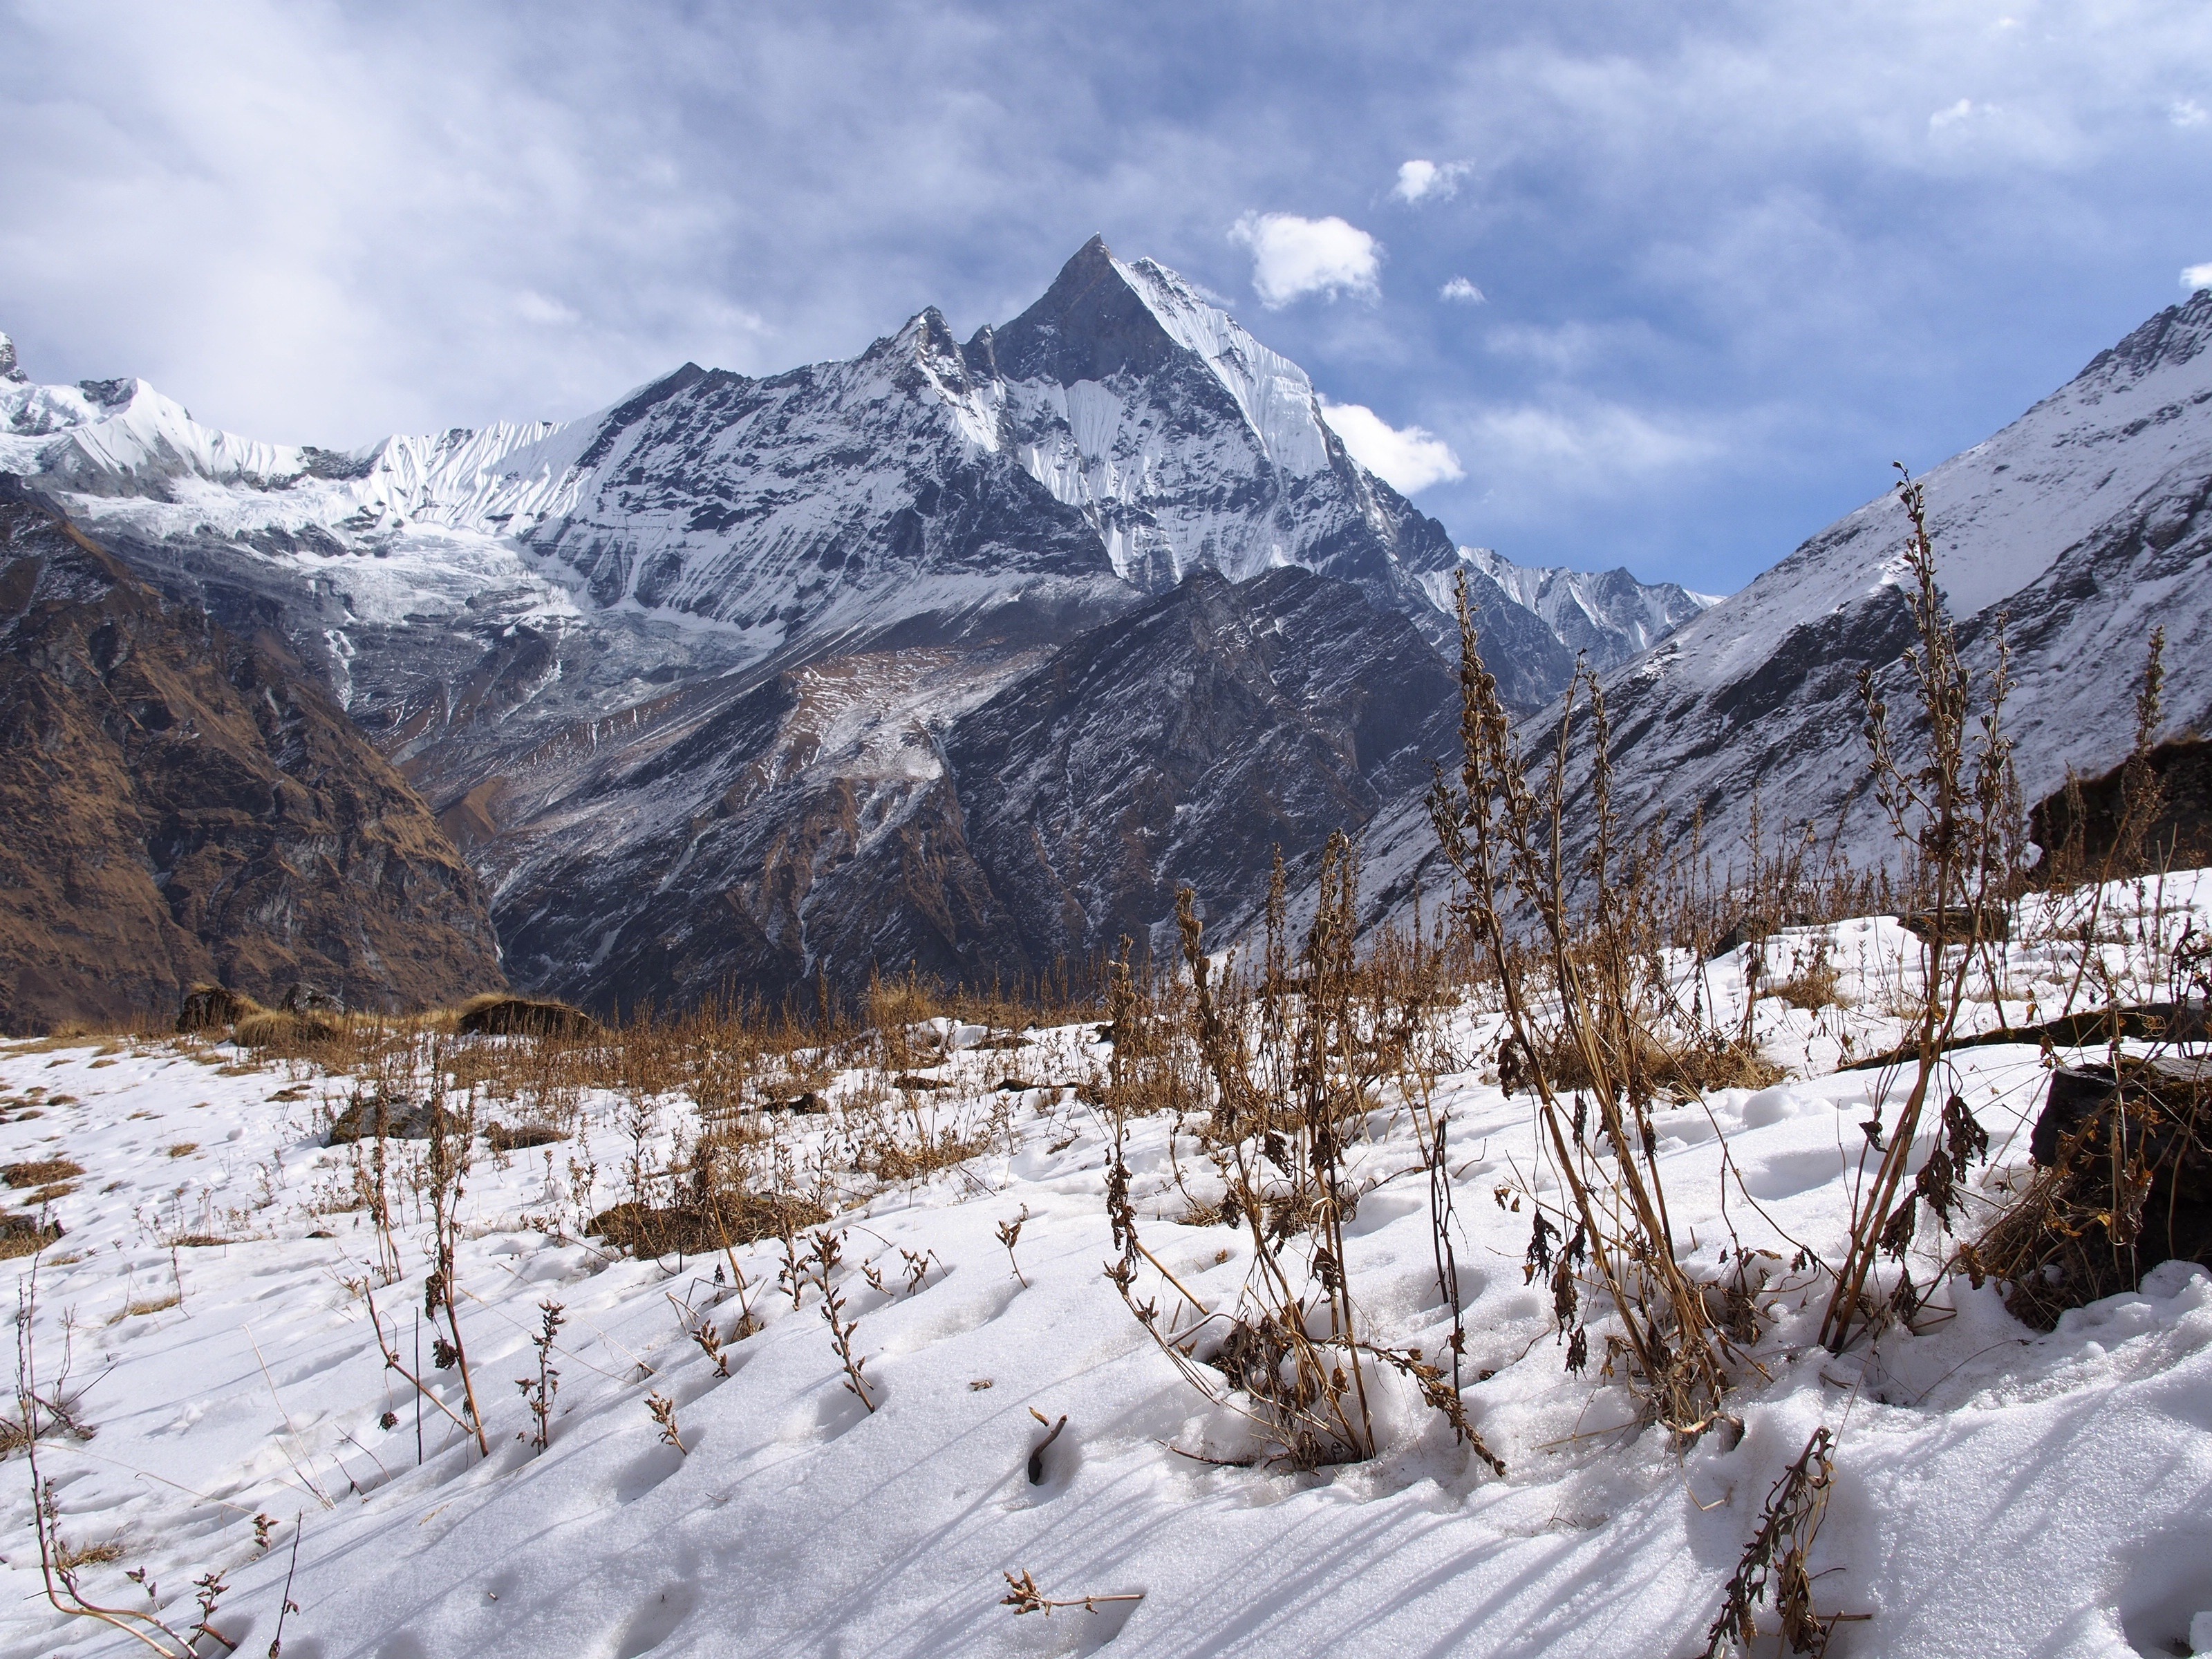
landscape, nature, wilderness, mountain, snow, winter, valley, mountain range, weather, season, ridge, nepal, mountains, alps, plateau, himalayas, landform, mountain pass, basecamp, geographical feature, mountainous landforms, geological phenomenon